German colonial empire

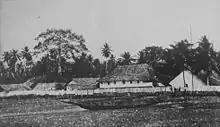
Woermann-Linie factory in Cameroon. From the 1830s, German shipping participated in trade with Africa and established factories there. From the 1850s, trade and plantation agriculture were undertaken by German companies in the South Seas. Some of these economic enterprises eventually formed the basis for the regions' conversion into German colonies.

Germans had traditions of foreign sea-borne trade dating back to the Hanseatic League; German emigrants had flowed eastward in the direction of the Baltic littoral, Russia and Transylvania and westward to the Americas; and North German merchants and missionaries showed interest in overseas engagements. The Hanseatic republics of Hamburg and Bremen sent traders across the globe. Their trading houses conducted themselves as successful "Privatkolonisatoren" [independent colonizers], concluding treaties and land purchases in Africa and the Pacific with chiefs and/or other tribal leaders. These early agreements with local entities later formed the basis for annexation treaties, diplomatic support, and military protection by the German government.